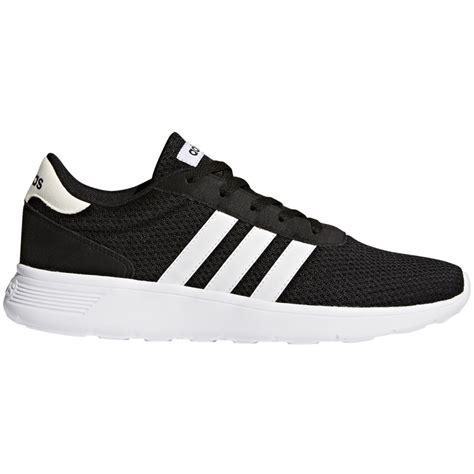
Brand: Adidas
Model: Lite Racer